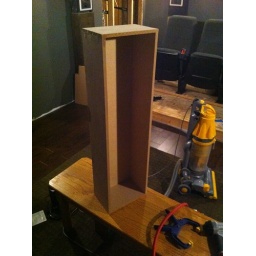
I started by building a shelf out of half inch MDF. Just a simple box.